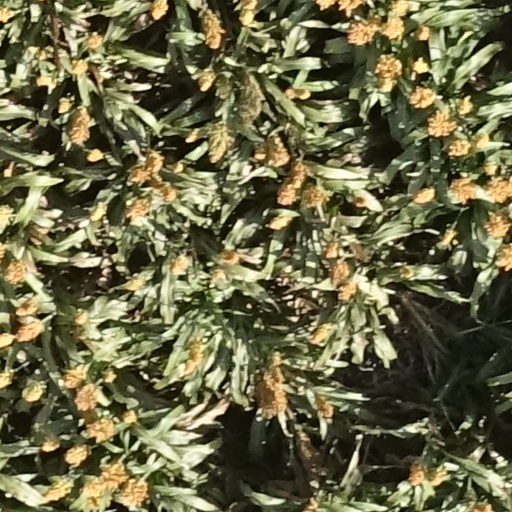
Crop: sorghum